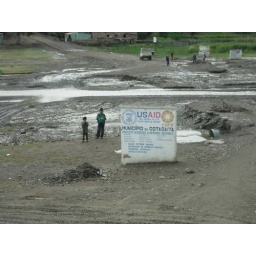
Our bus got stuck in the mud next to the shiny USAID sign. Excellent development work.